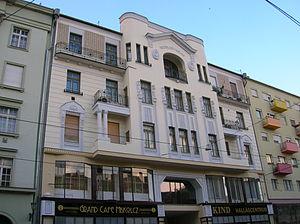
Le Palais Weidlich est un édifice situé à Miskolc.